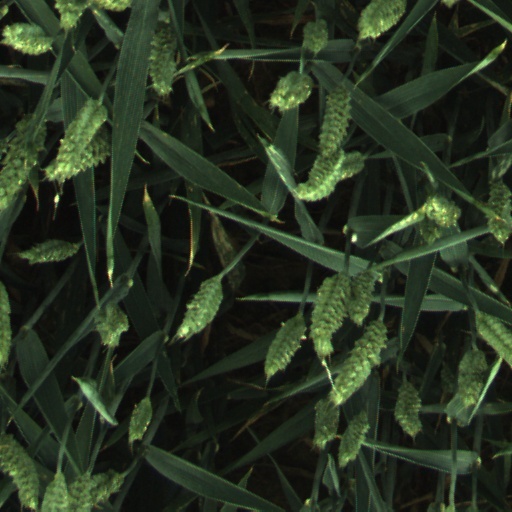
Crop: wheat